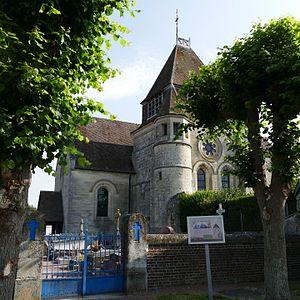
L'église Saint-Hubert à Brétigny (Oise, Picardie, France).